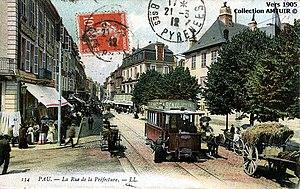
Carte postale oblitérée le 21 mars 1912. Cette carte représente l'ancien tramway de Pau
Les transports en commun de Pau sont un réseau de transport en commun desservant Pau et son agglomération.